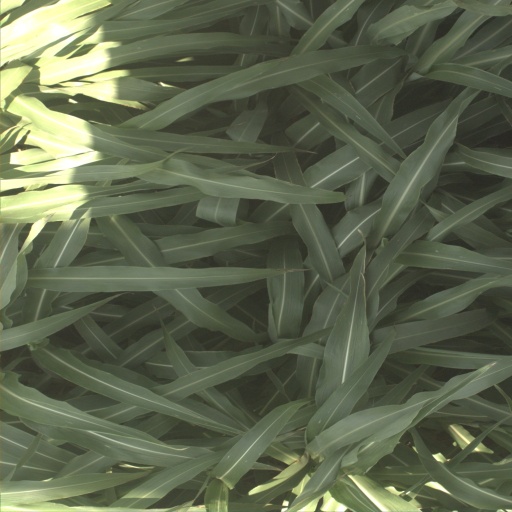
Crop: sorghum